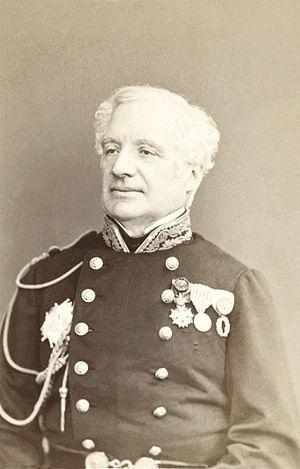
Félix Hippolyte Larrey (1808 - 1895), médecin militaire et parlementaire français. Fils de Dominique Larrey.
Félix Hippolyte Larrey, né le 18 septembre 1808 à Paris, mort le 8 octobre 1895 dans cette même ville, 2ᵉ baron Larrey, est un médecin militaire et homme politique français. Médecin chef de l'armée, il fut le médecin de Napoléon III, député des Hautes-Pyrénées entre 1877 et 1881 et membre de l'Institut de France.
Lucie Juliette Dodu est présentée comme une espionne française et une héroïne de la guerre de 1870.